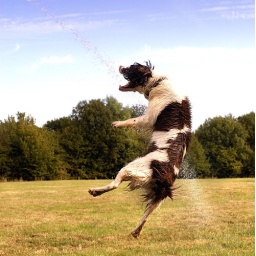
Springer Spaniel dog jumping in a field for water